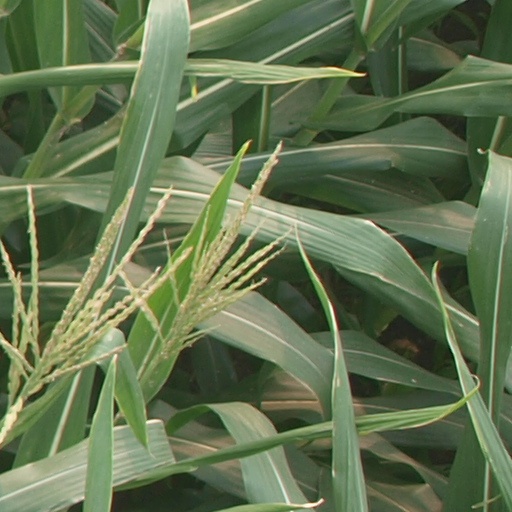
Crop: maize; corn